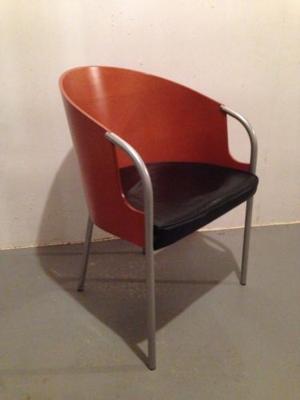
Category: chair